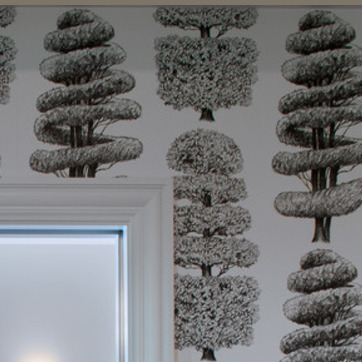
Material: wallpaper